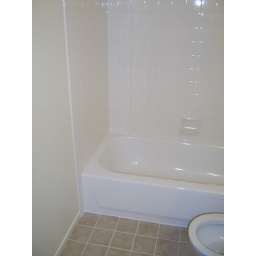
Floor to tub detail in upstairs bathroom